Katowice Steelworks

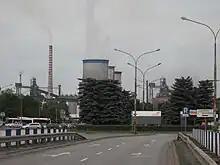
Blast furnaces and the power station

In 19801981, Katowice Steelworks was one of main centers of the Solidarity trade union. The first strike began there on August 29, 1980, and on September 11, 1980, the Katowice Agreement was signed in Katowice Steelworks, which was the fourth and final agreement between the newly created free trade union and the Communist government (Gdańsk Agreement, Szczecin Agreement, Jastrzębie-Zdrój Agreement). Plant's Solidarity activists, headed by Andrzej Rozpłochowski, were very active, publishing several magazines, such as "Free Trade-Unionist" ("Wolny Związkowiec"), and "Solidarity News" ("Wiadomości Solidarności") and organizing protests and industrial actions. In the night of August 14/15, 1981, “unknown individuals” destroyed Solidarity's publishing equipment in Katowice Steelworks.